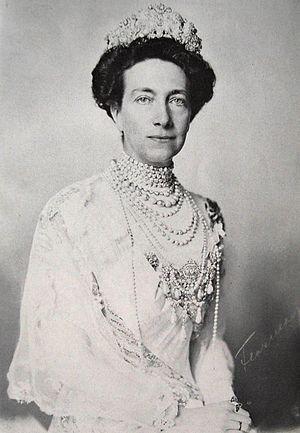
Axel Martin Fredrik Munthe, né à Oskarshamn le 31 octobre 1857 et mort à Stockholm le 11 février 1949, est un médecin et écrivain suédois, connu surtout pour être l'auteur du Livre de San Michele, récit autobiographique sur son travail et sa vie.
Victoria de Bade née le 7 août 1862 à Karlsruhe, morte le 4 avril 1930 à Rome, appartient à la famille grand-ducale de Bade. Elle fut Reine de Suède, en sa qualité d'épouse du roi Gustave V.